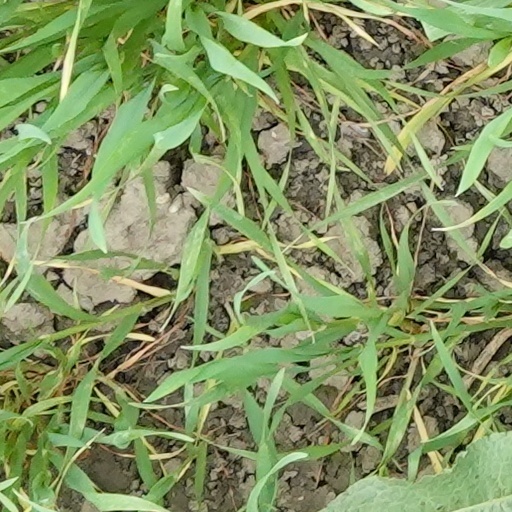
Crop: wheat